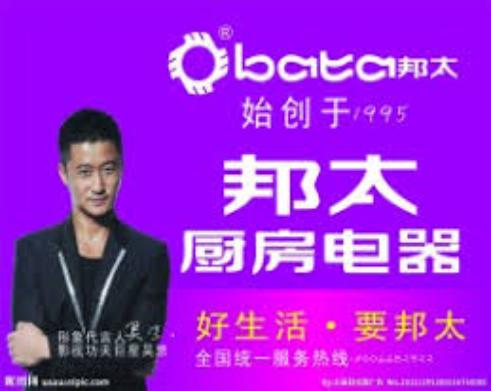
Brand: bigtime
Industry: Necessities